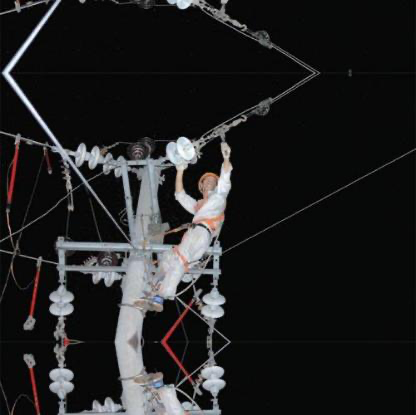
Objects in the image:
label: helmet